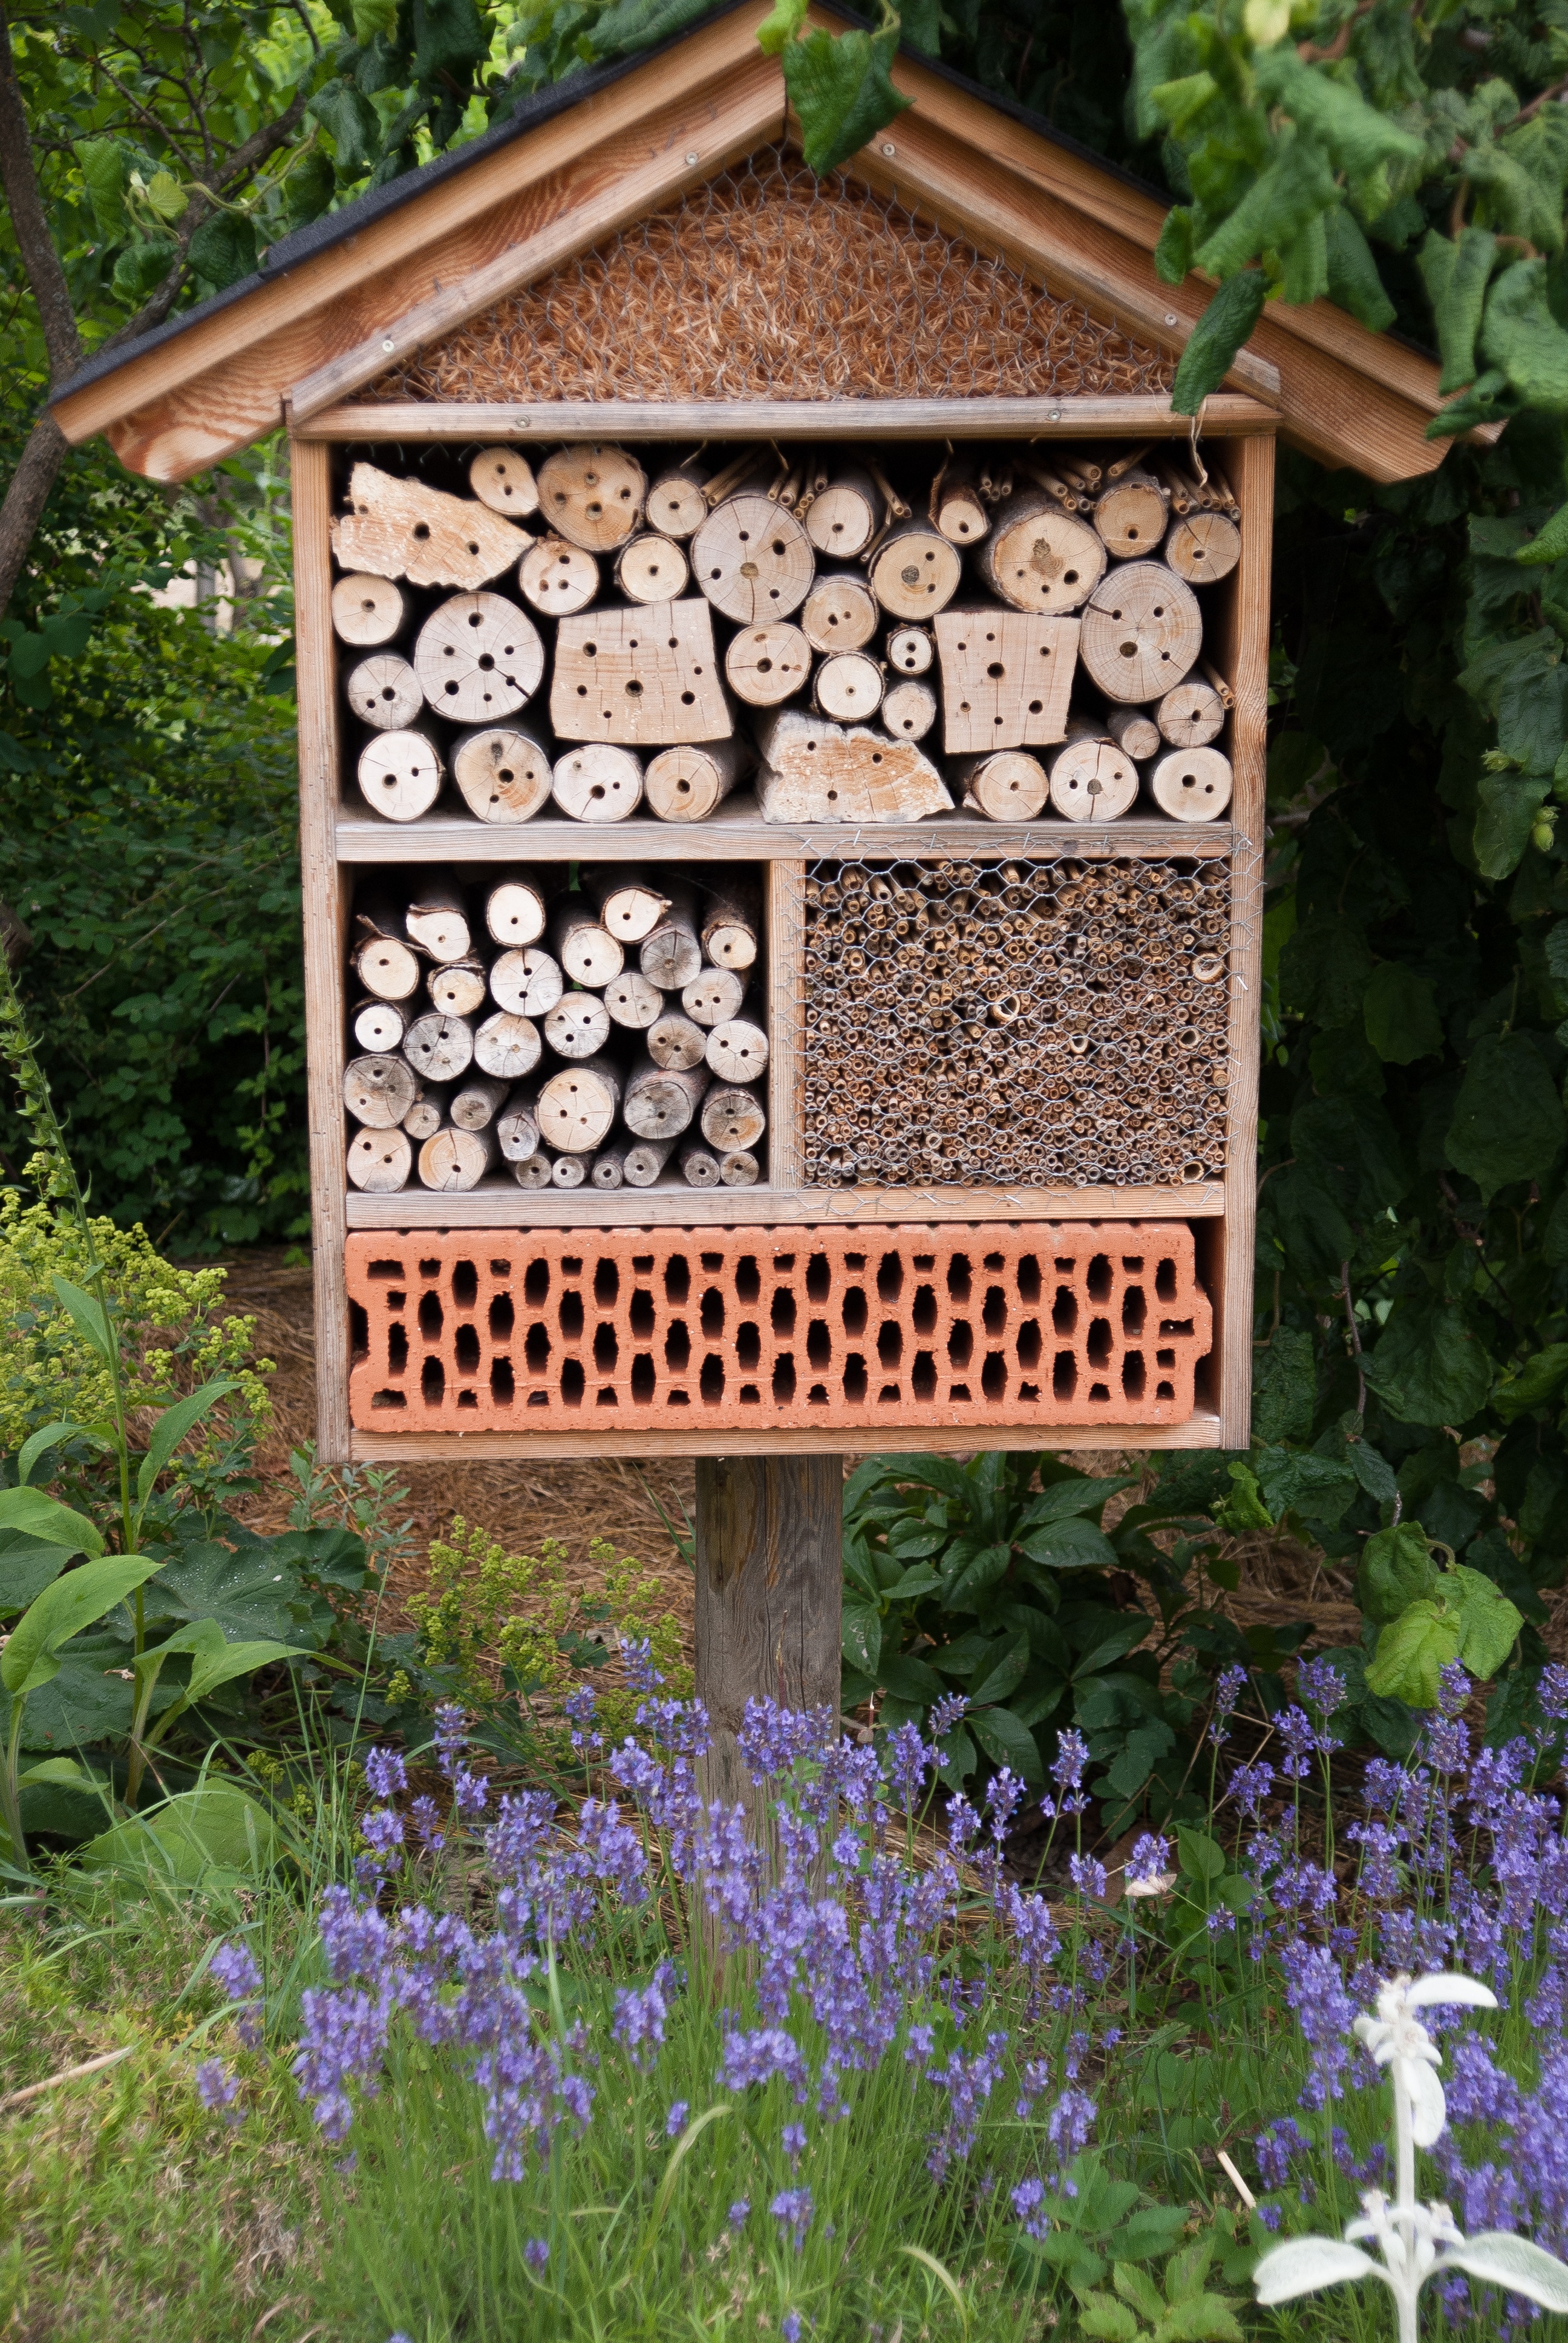
flower, botany, garden, yard, insect hotel, outdoor structure, n tzlingshotel